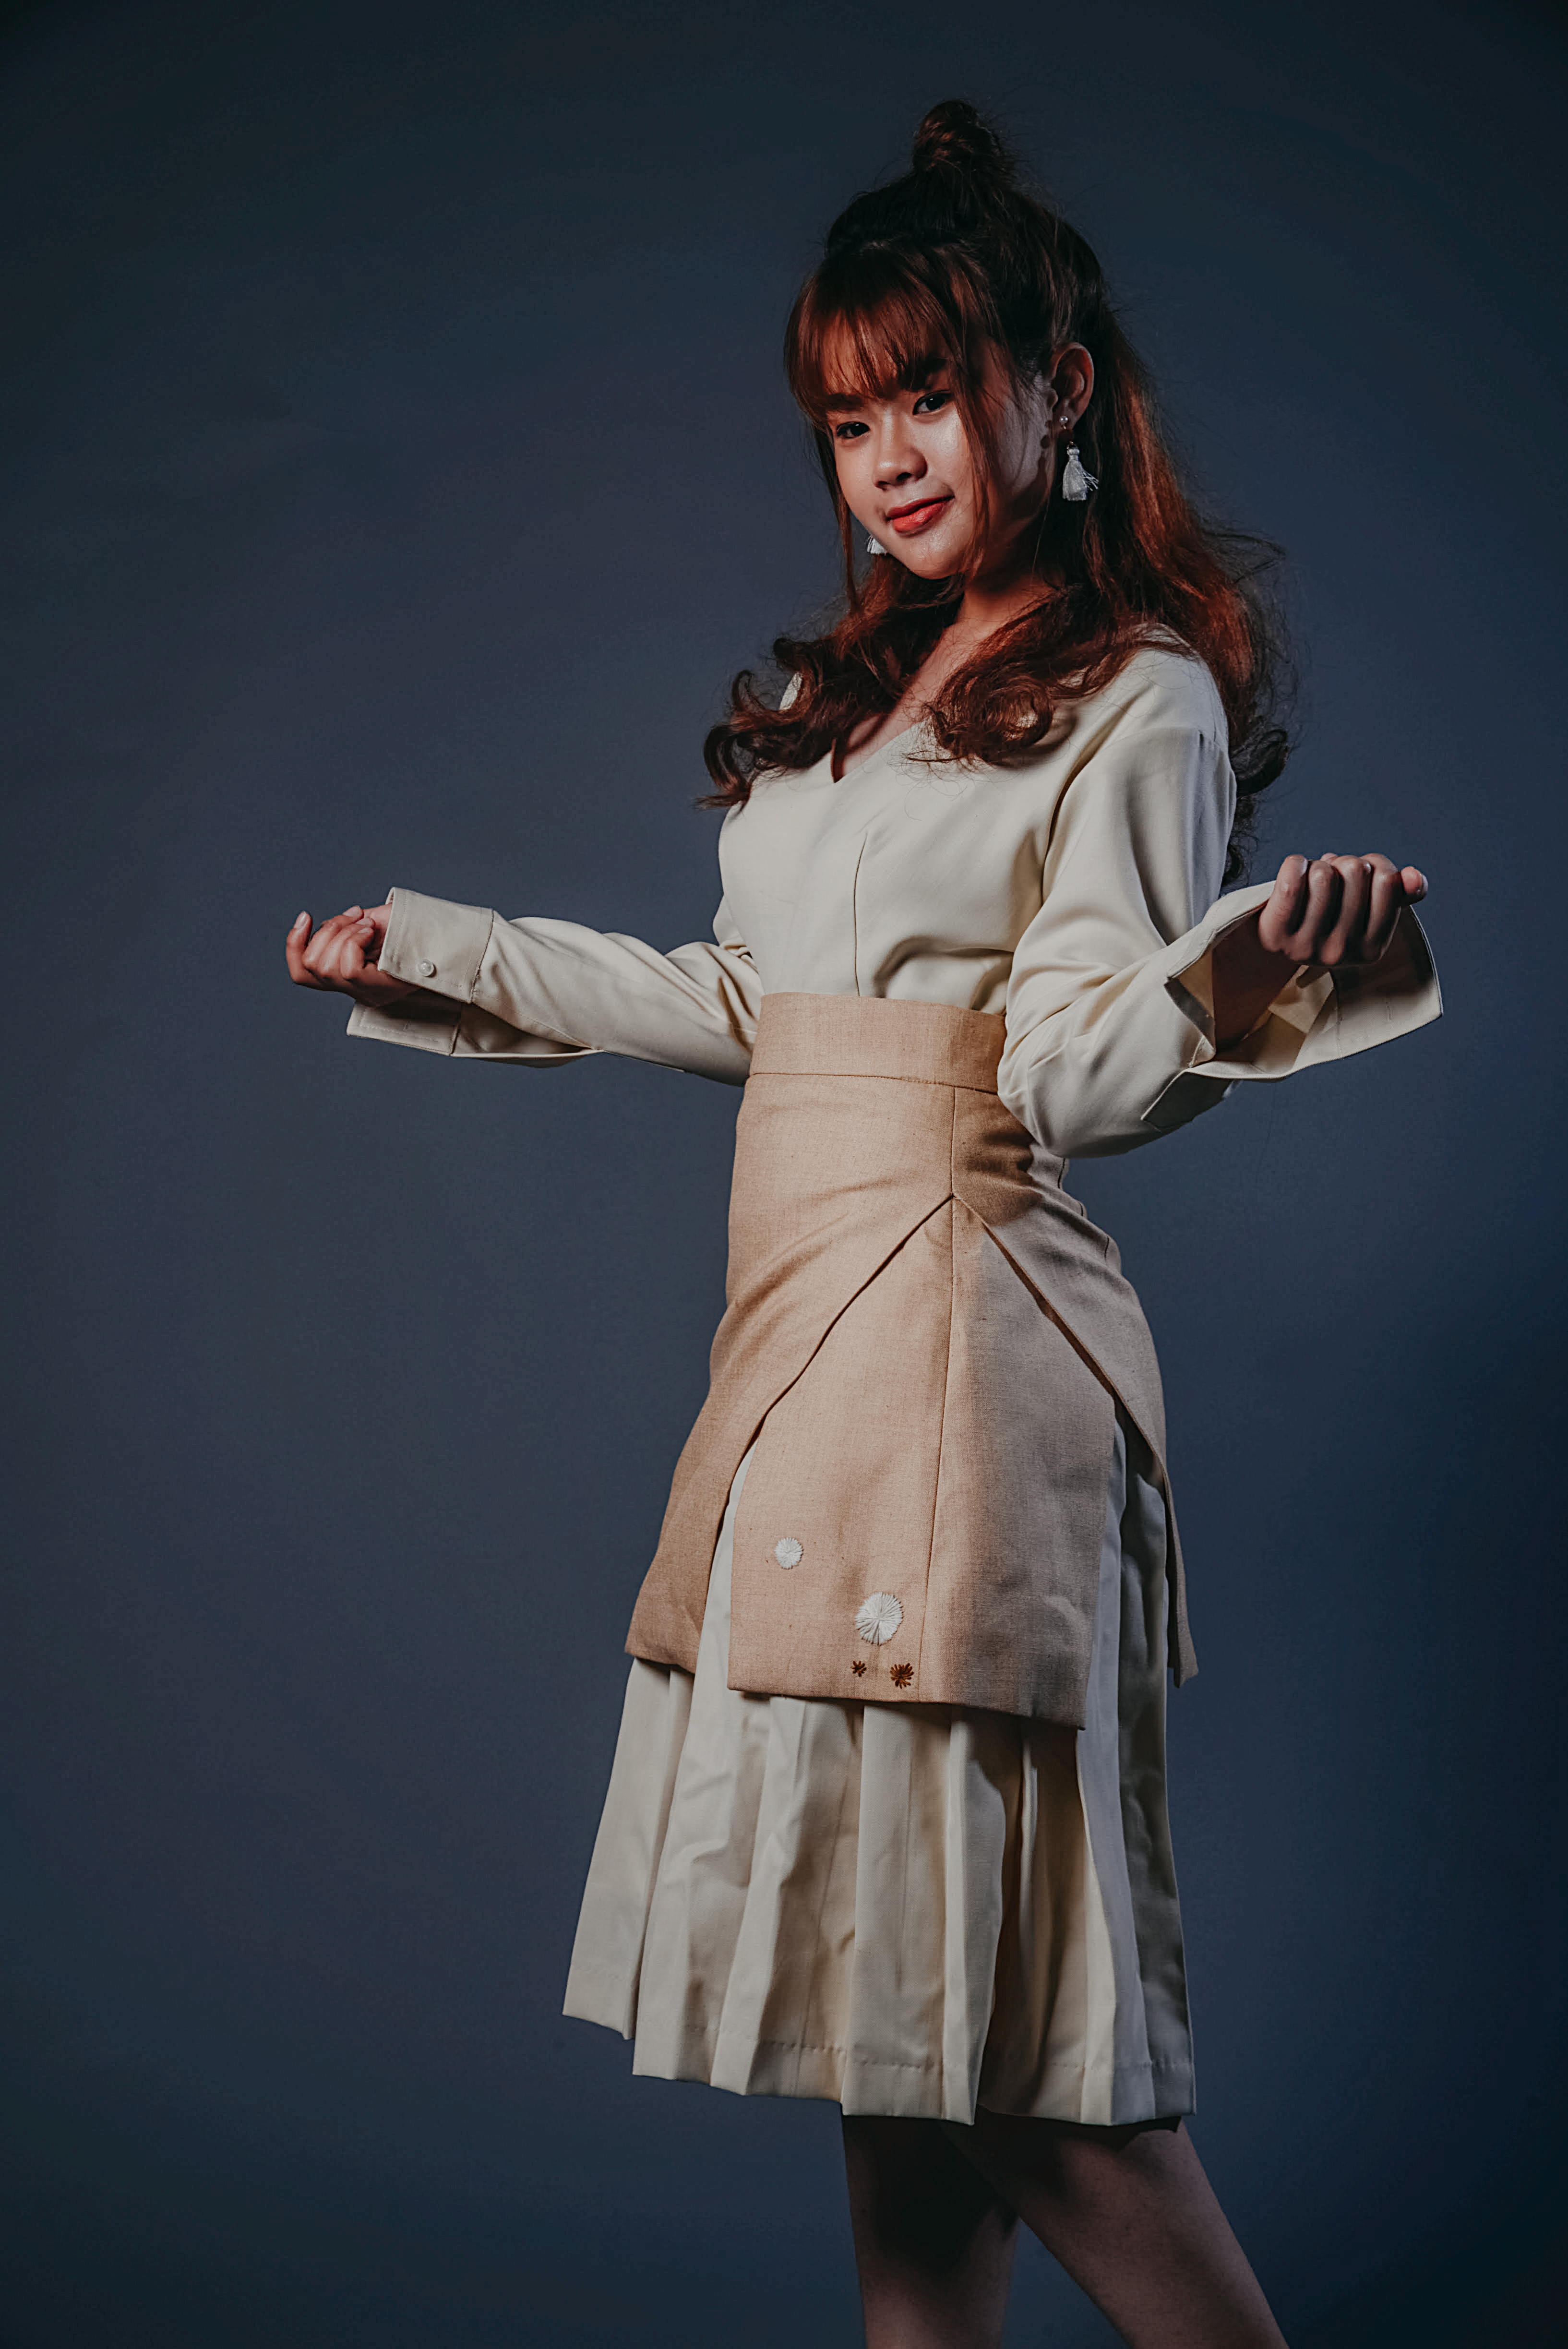
love, cute, portrait, beautiful, happy, girl, clothing, fashion model, costume, performance, outerwear, costume design, model, performance art